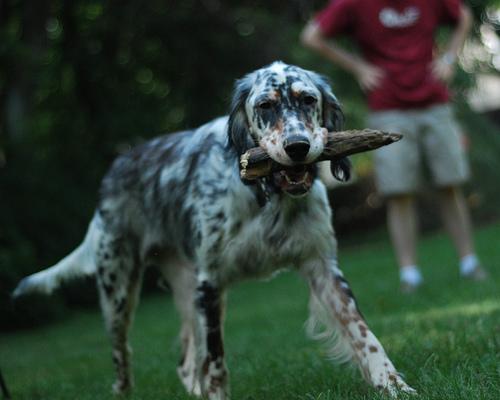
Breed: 203-n000022-English_setter